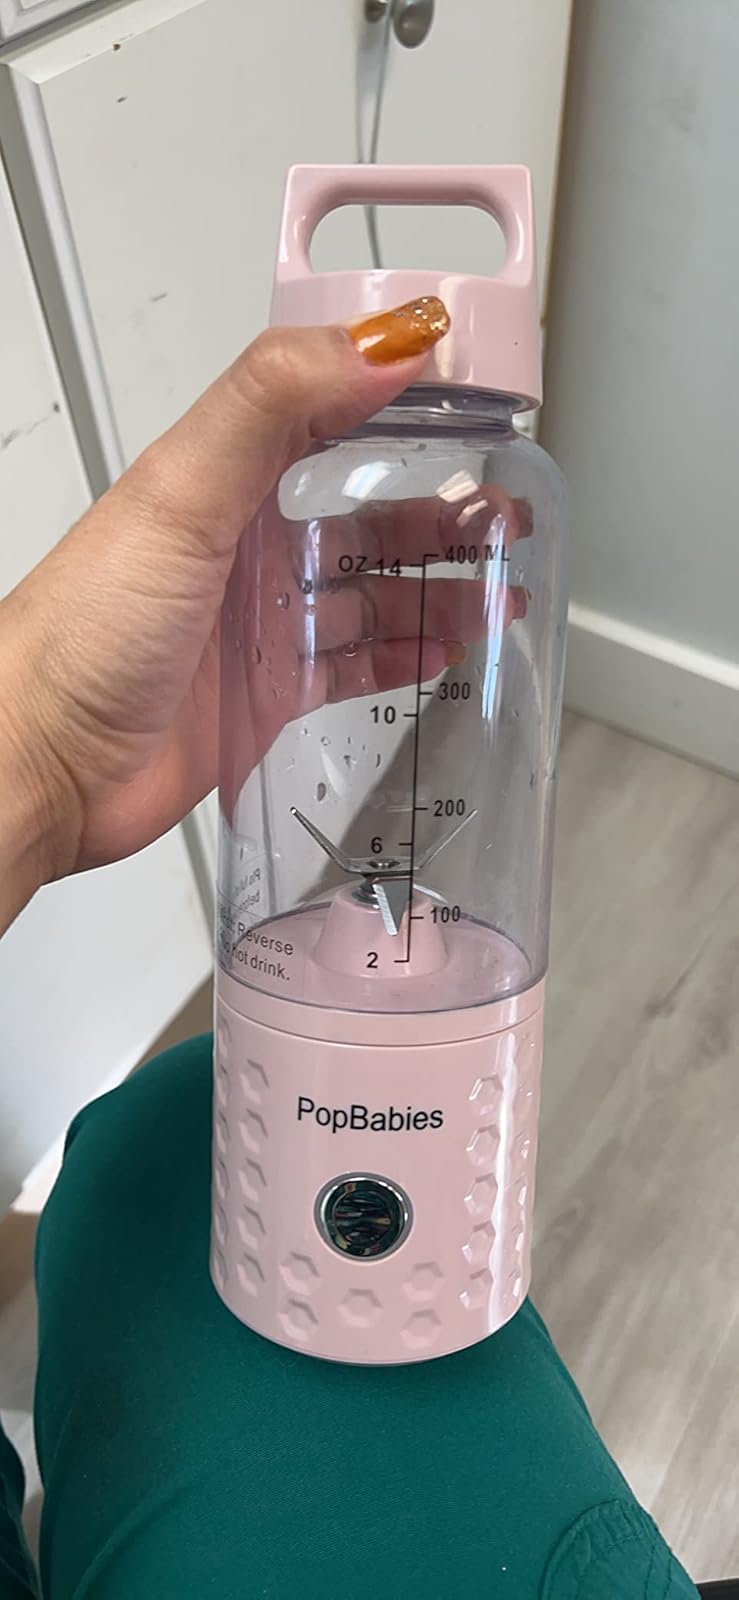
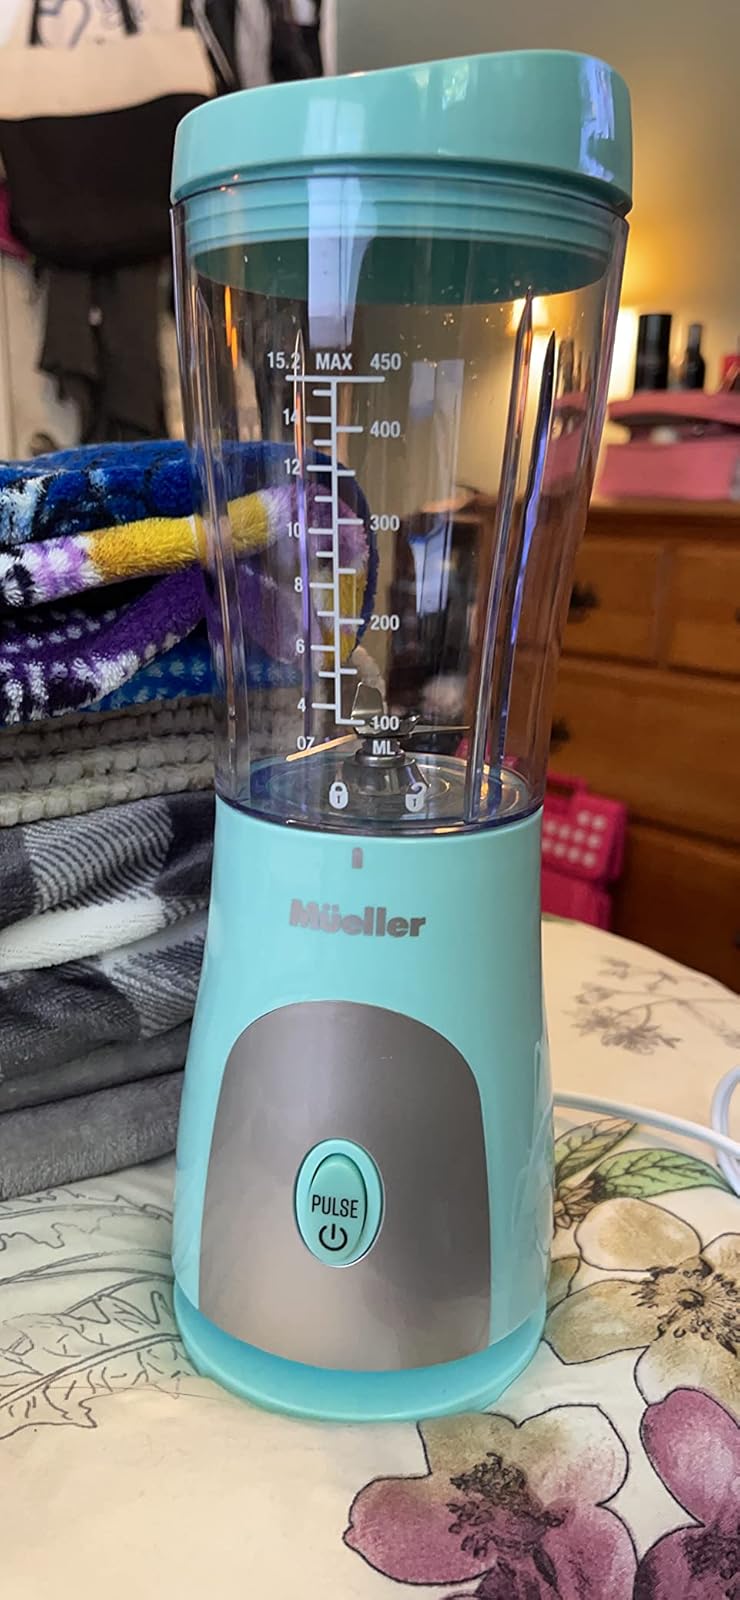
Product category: items_blender
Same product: no